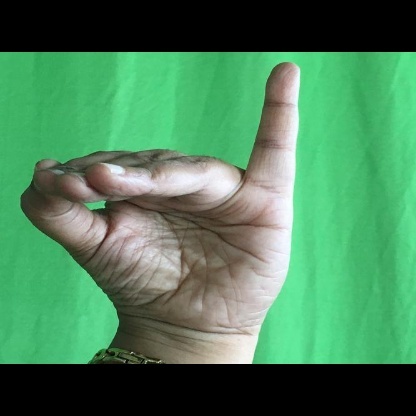
Mudra: Hamsapaksha